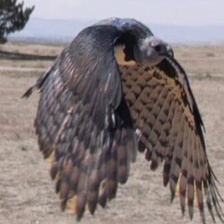
Species: HARPY EAGLE
Scientific name: HARPIA HARPYJA